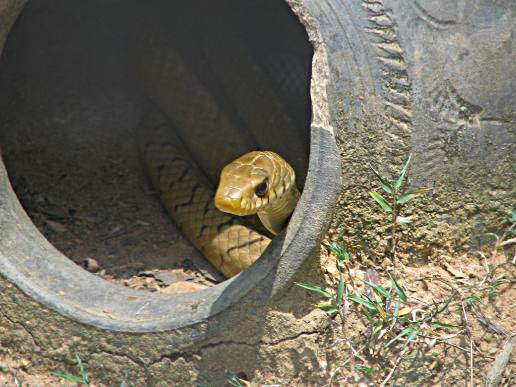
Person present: No